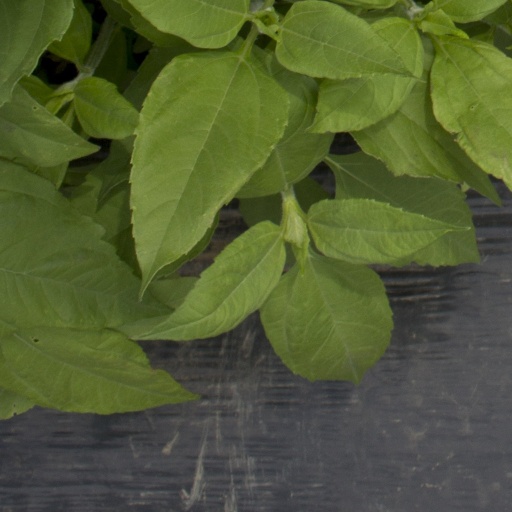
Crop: Jerusalem artichoke